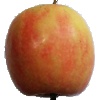
Label: apple_pink_lady